Resorts World Manila attack

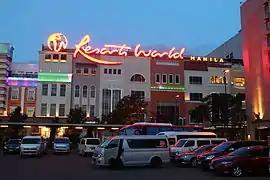
Resorts World Manila in 2012.

Resorts World Manila is an integrated entertainment complex which contains a casino, bars, and multiple hotels including Maxims Hotel. The complex, a popular tourist destination in Metro Manila, is located in Newport City, a tourism hub in Pasay near Terminal 3 of the Ninoy Aquino International Airport, the country's main airport.